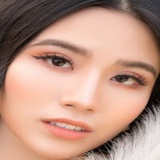
diễn viên Linh Miu